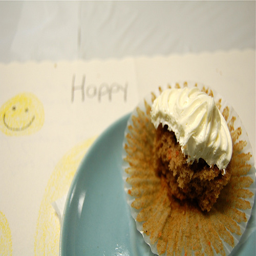
A half eaten cupcake with white frosting on plate.
A partially eaten cup cake is on a small plate.
A half eaten cupcake sits on a plate.
a close up of a cupcake on a plate
Half eaten cupcake with white frosting sitting on a blue plate.